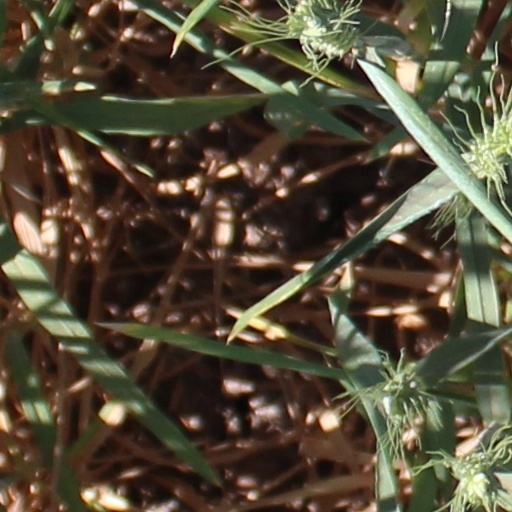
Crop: wheat